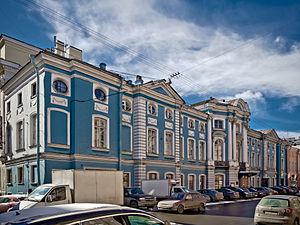
Savva Tchevakinski — est un architecte de l'époque du baroque élisabéthain, qui a exercé à Saint-Pétersbourg et ses environs. Il est également une figure importante de la construction de la flotte de la Marine impériale russe, comme architecte principal du Collège de l'Amirauté.